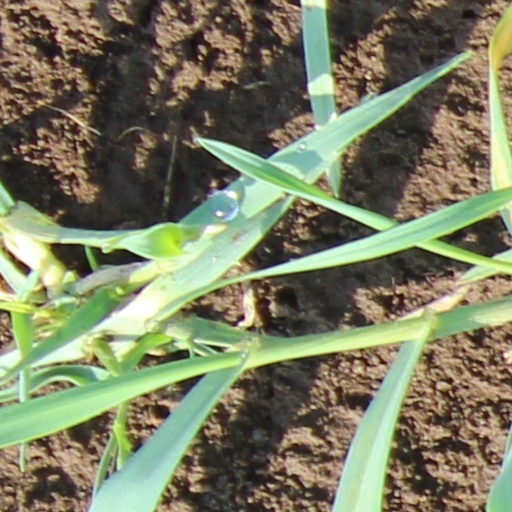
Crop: wheat